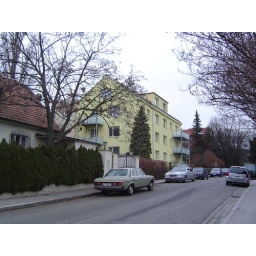
The yellow building on the corner is where I stayed the two weeks I was in Vienna.